Elisabetta Casellati

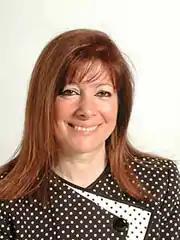
Maria Elisabetta Alberti Casellati in 2001

Previously a member of the Italian Liberal Party, she joined (FI), the liberal-conservative party founded by Silvio Berlusconi. She held key posts within the party. In March 1994, she was elected to the Italian Senate in the general election, for the single-member constituency of Cittadella, near Padua. During the 12th Legislature, Casellati served as a secretary of 's parliamentary group in the Senate and also as a president of the Health Commission.